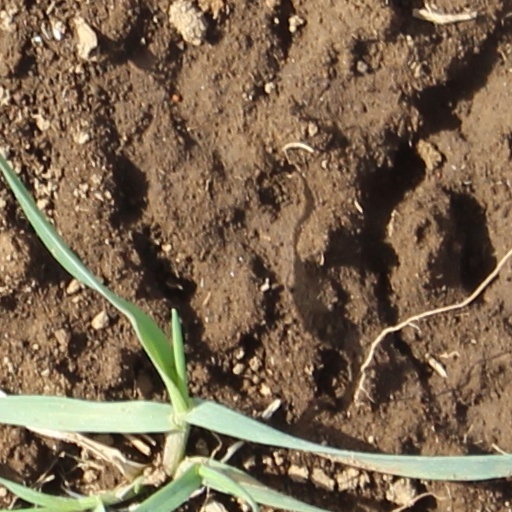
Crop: wheat